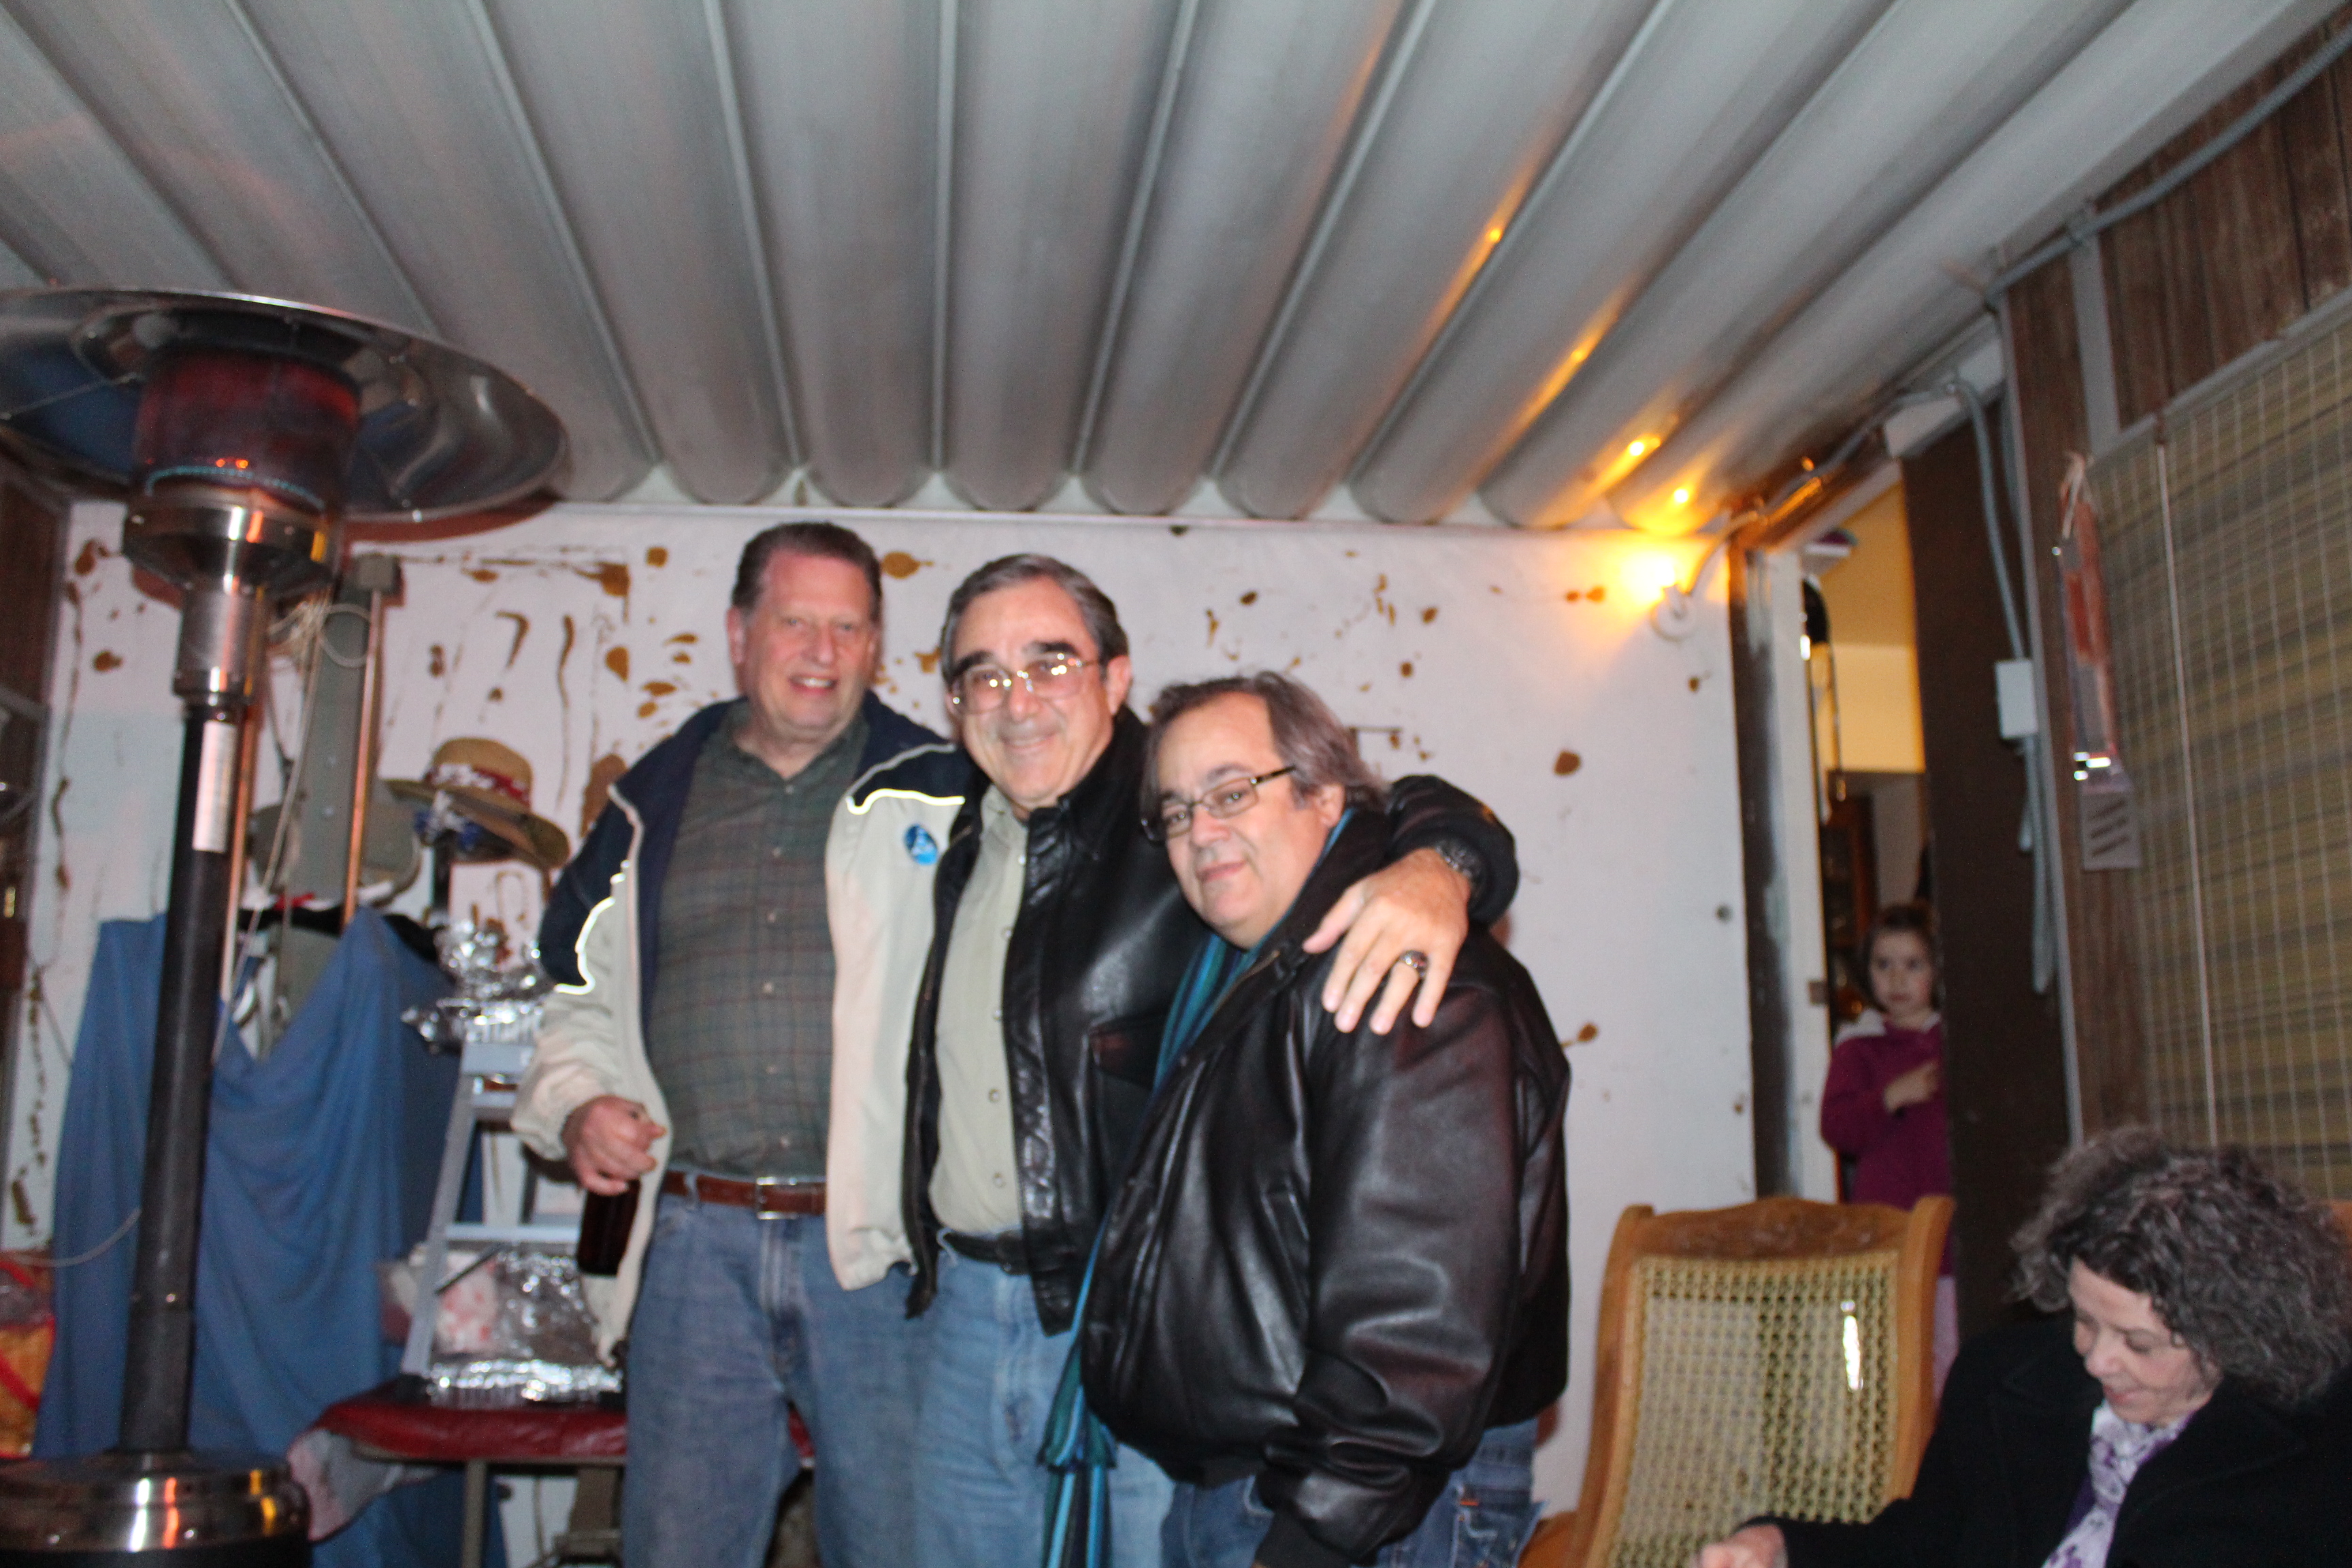
recreation, meal, friendship, fun, event, public relations, socialite